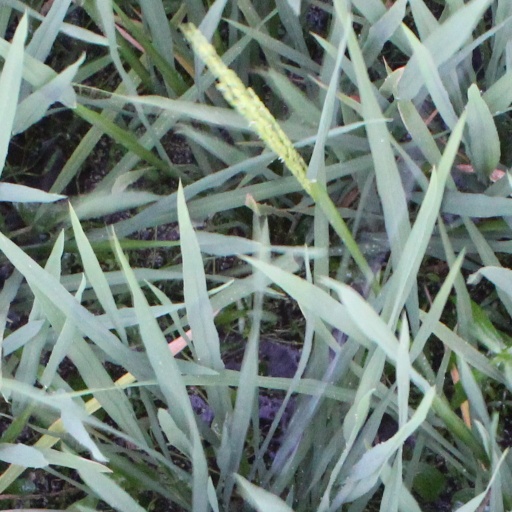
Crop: rice